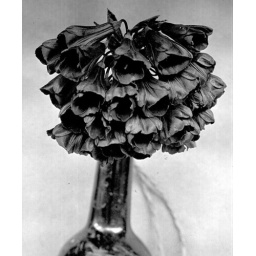
Bouquet of flowers in a glass bottle